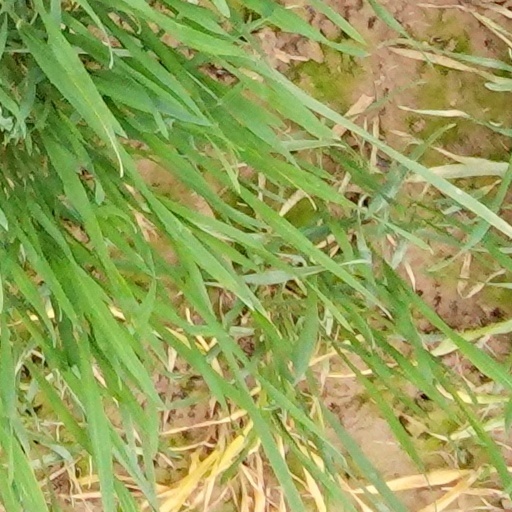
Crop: wheat